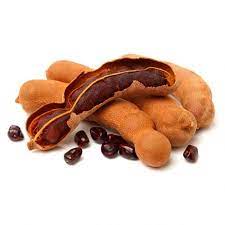
Waa. Nataal bii nag gis naa ci lii nga xam ne mooy daqaar. Benn bi dafa xolleeku ne ci kow. Ay doomi daqaar la yun macci ba pare ne ci suuf.